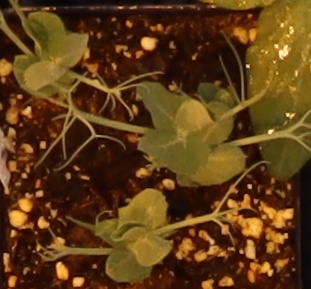
Label: Field Pea